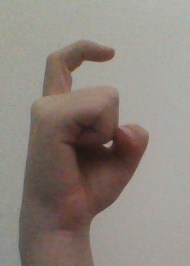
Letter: ra